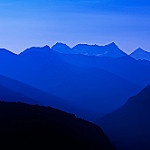
Label: glacier